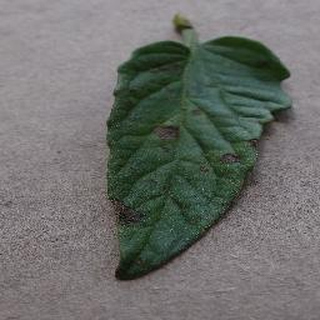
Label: tomato_early_blight